Motorhome stopover

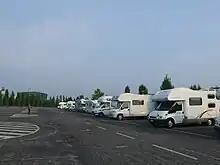
A motorhome stopover in Alba, Italy

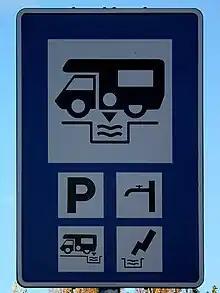
Sign indicating a motorhome stopover area with available services

A motorhome stopover is a place designated for the purpose of overnight stopping for recreational vehicles or motorhomes. Motorhome stopovers are usually operated by local authorities. These vehicles can stay overnight or longer depending on terms and conditions specified on a sign by each locality. Parking is in accordance with local building codes and road traffic law.